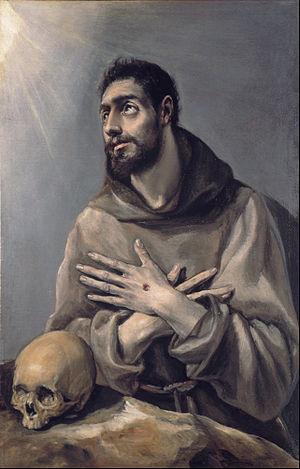
Le musée Lázaro Galdiano est un musée espagnol d’État, situé à Madrid, au 122 de la Calle Serrano, et qui était à l’origine privé. Il abrite une grande collection hétérogène à visée encyclopédique dans les arts et les techniques.